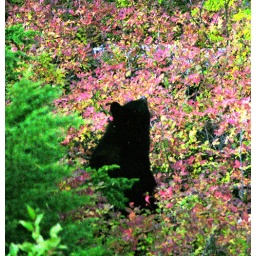
A black bear in the woods in Whistler